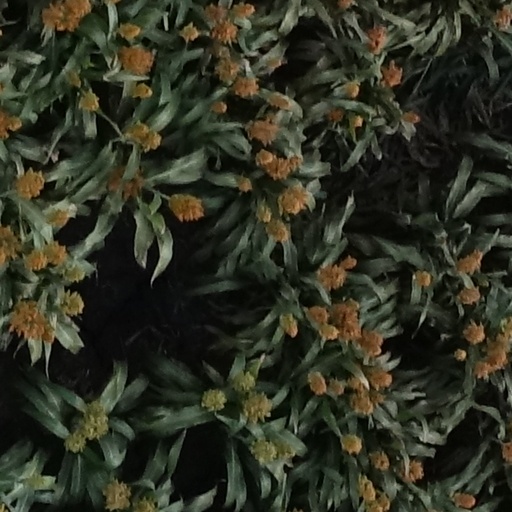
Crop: sorghum